Jimmy Wales

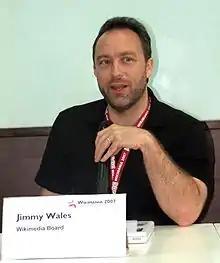
Wales appearing as a member of the Wikimedia Foundation Board of Trustees at Wikimania 2007

In mid-2003, Wales set up the Wikimedia Foundation (WMF), a non-profit organization founded in St. Petersburg, Florida, and later headquartered in San Francisco, California. All intellectual property rights and domain names about Wikipedia were moved to the new foundation, whose purpose is to support the encyclopedia and its sister projects. Wales has been a member of the Wikimedia Foundation's Board of Trustees since it was formed and was its official chairman from 2003 through 2006. Since 2006 he has been accorded the honorary title of chairman emeritus and holds the board-appointed "community founder's seat" that was installed in 2008. His work for the foundation, including his appearances to promote it at computer and educational conferences, has always been unpaid. Wales has often joked that donating Wikipedia to the foundation was both the "dumbest and the smartest" thing he had done. On one hand, he estimated that Wikipedia was worth billion but on the other hand, he weighed his belief that the donation made its success possible. In 2020, Wales said that "I view my role as being very much like the modern monarch of the UK: no real power, but the right to be consulted, the right to encourage, and the right to warn."